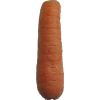
Label: carrot